Microswimmer

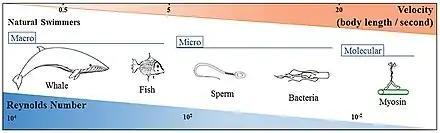

Motile systems have developed in the natural world over time and length scales spanning several orders of magnitude, and have evolved anatomically and physiologically to attain optimal strategies for self-propulsion and overcome the implications of high viscosity forces and Brownian motion, as shown in the diagram on the right.